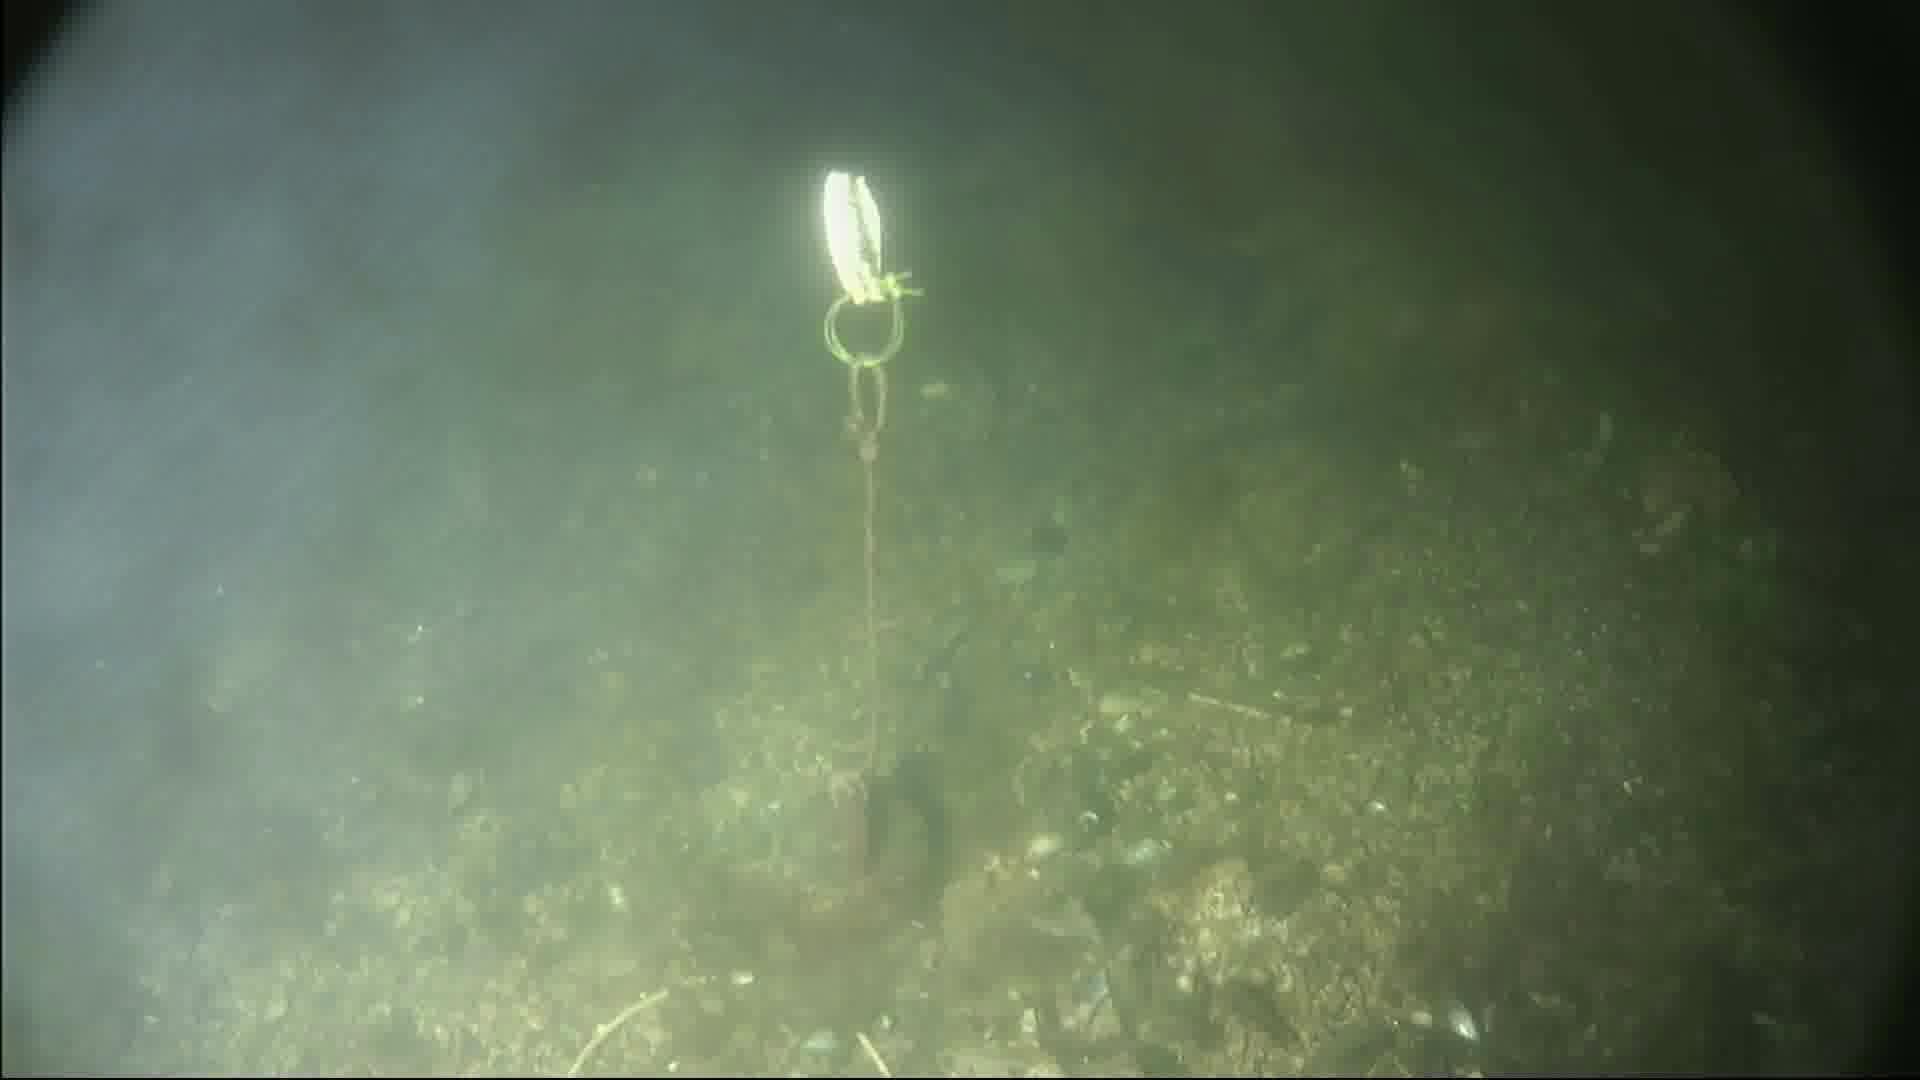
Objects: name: small_fish